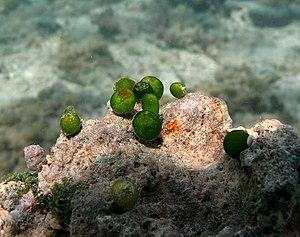
L'algue Bornetella sphaerica à la Réunion.
L'île de La Réunion est un département d'outre-mer français situé dans le sud-ouest de l'océan Indien.